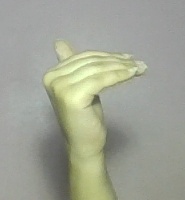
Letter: khaa